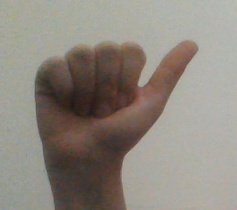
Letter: dhad